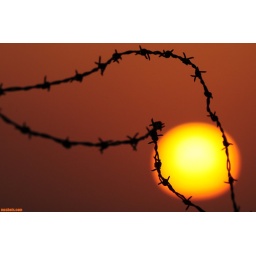
sunset through the fence around the warm water outlet. at morro rock